Last Stop 174

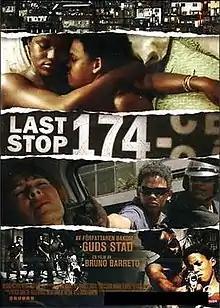
DVD cover

Last Stop 174 is a 2008 Brazilian biographical crime drama film directed by Bruno Barreto, written by Bráulio Mantovani, produced by Moonshot Pictures and starring Michel Gomes and Marcello Melo Jr.. The film relates a fictionalized account of the life of Sandro Rosa do Nascimento, a street kid in Rio de Janeiro that survived the Candelária massacre and, in 2000, hijacked a bus. On September 16, 2008, the film was chosen by the Ministry of Culture as the representative of Brazil in the Oscar competition for best foreign film at the ceremony in 2009, but was not nominated.